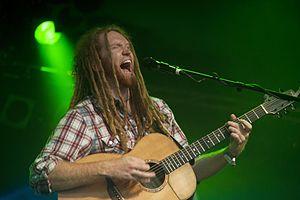
Newton Faulkner est né le 11 janvier 1985 à Reigate, dans le comté de Surrey, en Angleterre. Il est auteur-compositeur-interprète de folk rock.